Miguel Afonso de Andrade Leite

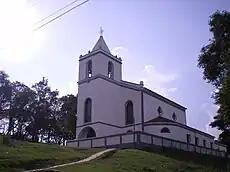
Church of São Miguel Arcanjo, place of his main activity

He was the son of Francisco Afonso de Andrade Leite and Afonsina Batista de Carvalho. He celebrated his first sung Mass on February 22, 1938, in the rural district of São Miguel do Cajuru, near Madre de Deus de Minas.